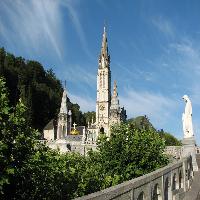
Weather: sun or clear